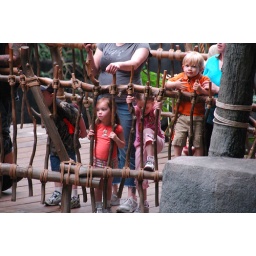
in the monkey house